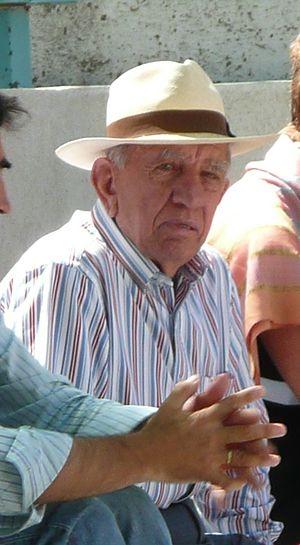
Victorino Martín est l'un des plus prestigieux éleveurs espagnols de toros de lidia de la fin du XXᵉ siècle et du début du XXIᵉ siècle.